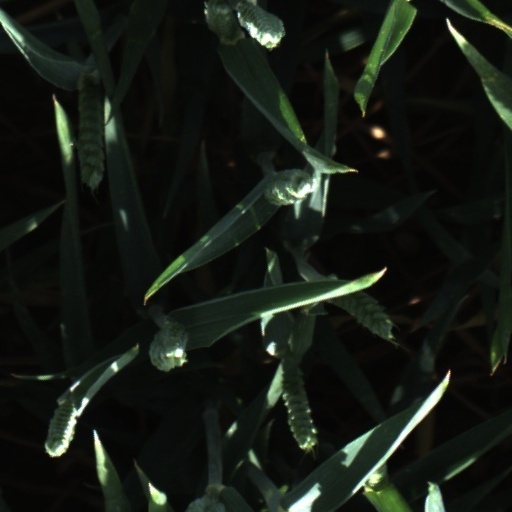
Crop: wheat